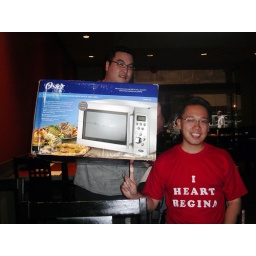
the boys all chipped in and got garry (&amp;amp; regina) a stainless steel oster microwave oven.